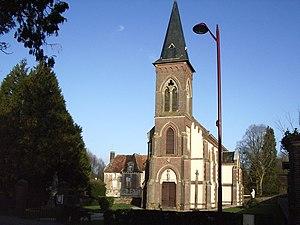
Église &amp